Bauria

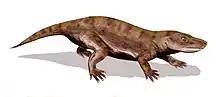
Life restoration showing "B. cynops" without fur

The diet of Bauria is assumed to have included tough fibrous material due to the way the anterior edge of an upper tooth shears against the posterior edge of the corresponding lower tooth to generate a cutting action.